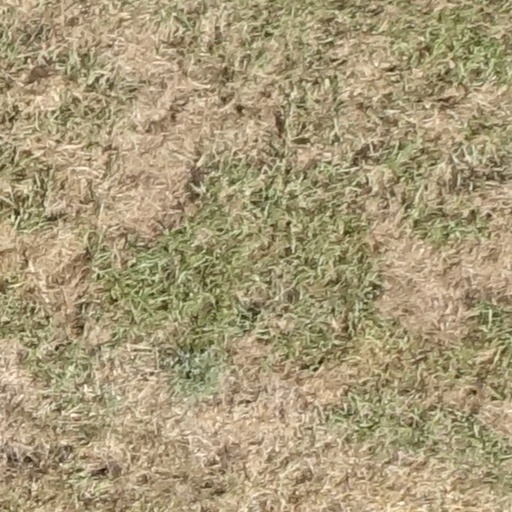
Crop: sorghum